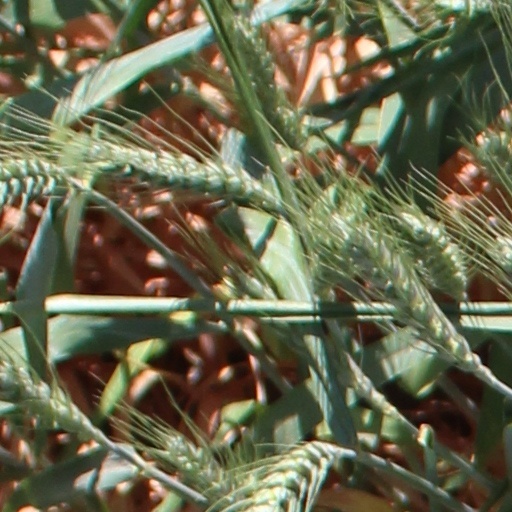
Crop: wheat